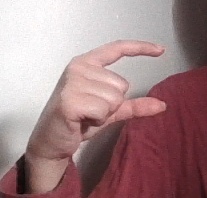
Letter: dal